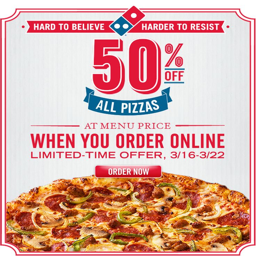
business : compete for the top spot !